Martin Cruz Smith

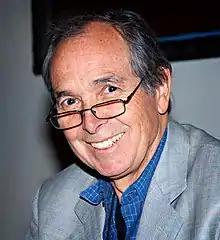
Smith in 2011

Martin Cruz Smith (born Martin William Smith; November 3, 1942 – July 11, 2025) was an American writer of mystery and suspense fiction, mostly in an international or historical setting. He was best known for his series featuring Russian investigator Arkady Renko, ten novels as of 2025, who was introduced in 1981 with "Gorky Park" and appeared in "Independence Square" (2023) and "Hotel Ukraine" (2025).